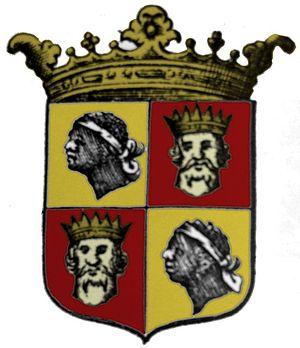
Cette page donne les armoiries et les drapeaux du Portugal et de ses anciens territoires coloniaux.
Le Tour de l'Algarve est une course cycliste à étapes se disputant au Portugal, en Algarve. Considérée comme la deuxième épreuve cycliste portugaise, après le Tour du Portugal, elle prend depuis l'année 2000 de plus en plus d'importance au niveau du circuit professionnel, comme en témoigne la présence parmi les derniers vainqueurs d'Alessandro Petacchi, Alberto Contador, Richie Porte ou Tony Martin. En 2020, elle intègre l'UCI ProSeries, le deuxième niveau du cyclisme international.
La Constitution espagnole de 1978 fait référence à la monarchie en tant que « Couronne d'Espagne », et le titre constitutionnel du monarque est simplement rey o reina de España, c'est-à-dire "roi ou reine d'Espagne". Cependant, la Constitution autorise l'utilisation d'autres titres historiques appartenant à la monarchie espagnole, sans pour autant les spécifier. Un décret promulgué le 6 novembre 1987 en Conseil des ministres régule les titres, et sur la base de ce décret, le monarque d'Espagne a le droit d'utiliser les autres titres appartenant à la Couronne. Contrairement à une idée reçue, la titulature longue qui contient la liste de près de 20 royaumes n'est pas utilisée par l'État espagnol ni par la diplomatie espagnole. En fait, elle n'a jamais été utilisée de cette façon, étant donné que l'« Espagne » n'a jamais fait partie de cette liste avant 1837, lorsque cette liste était utilisée.